Politics of Jersey

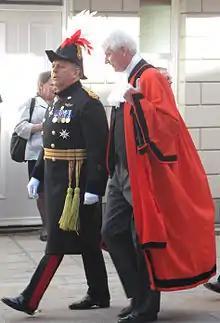
The Lieutenant Governor is the representative of head of state and the Bailiff is the civic head. Both are appointed by the Crown. Here the holders of the offices in 2011 are seen processing alongside on Liberation Day

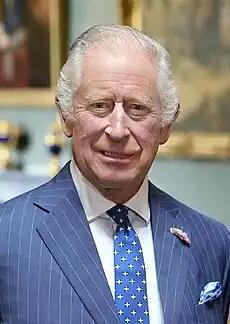
King Charles III, colloquially known as the Duke of Normandy

As a Crown dependency, the head of state of Jersey is the British monarch and Jersey is a self-governing possession of the Crown. The present monarch, whose traditional title in the Channel Islands is the Duke of Normandy, is King Charles III.